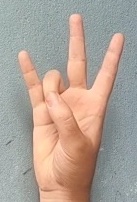
ASL sign: 7